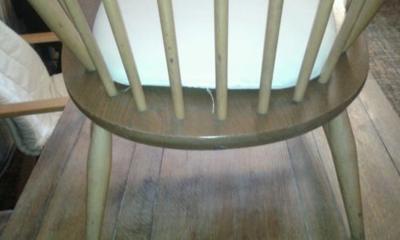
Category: chair